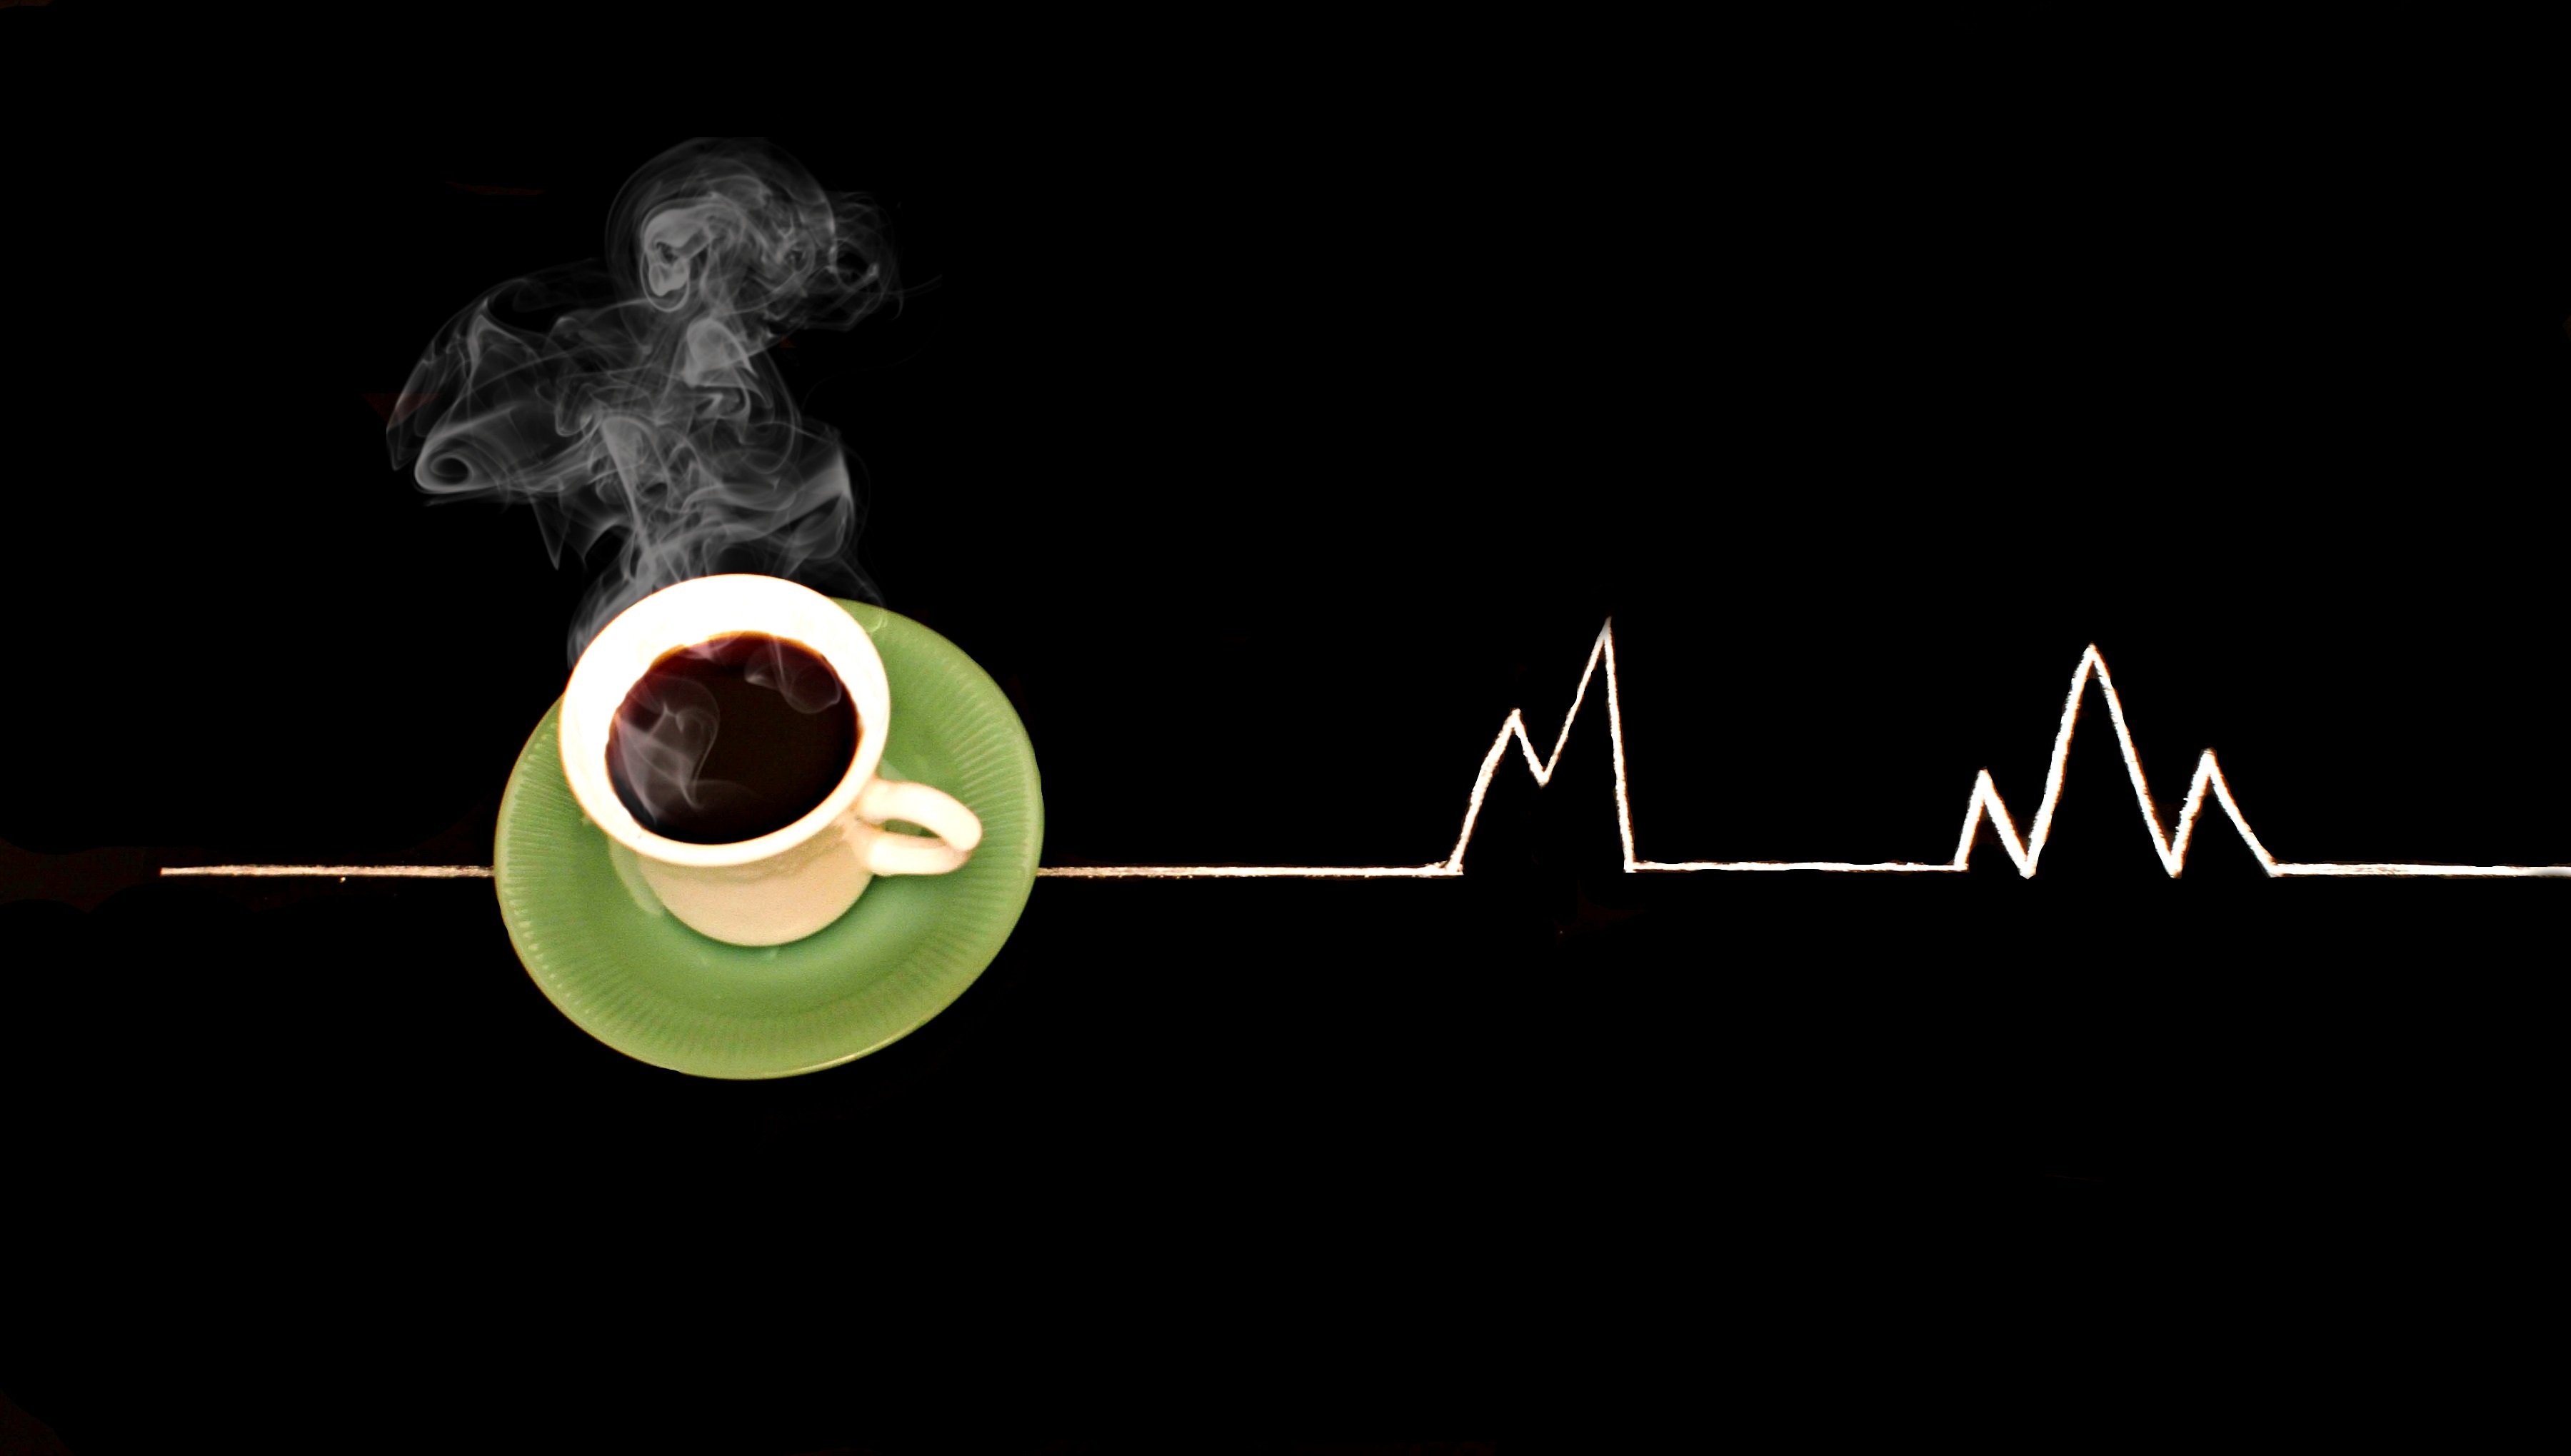
coffee, cute, smoke, darkness, black, coffee cup, cup of coffee, caffeine, hot, funny, organ, screenshot, computer wallpaper